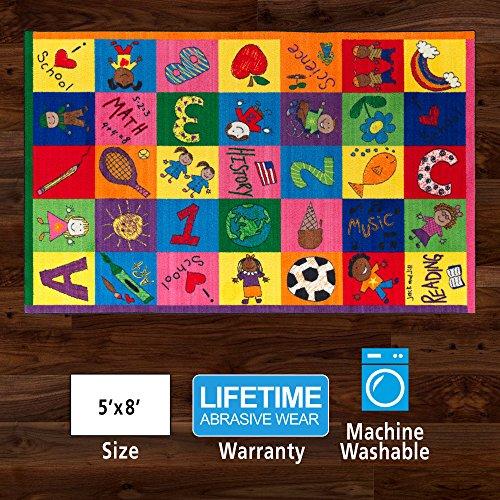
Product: Flagship Carpets CE194-28W Multi Primary Pictures Rug, Brighten Up Any Classroom, Washable Value Collection, Children's Classroom Educational Carpet, Kids School, 5' x 8'
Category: Home & Kitchen | Home Décor | Kids' Room Décor | Rugs
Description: Carpet size 5'x8'.
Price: $138.46
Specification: Product Dimensions:         65 x 7 x 7 inches    |Shipping Weight: 14.2 pounds (View shipping rates and policies)|Shipping Advisory: This item must be shipped separately from other items in your order.  Additional shipping charges will not apply.|ASIN: B00KWJ781I|Item model number: CE194-28W|    #782    in Kids' Rugs